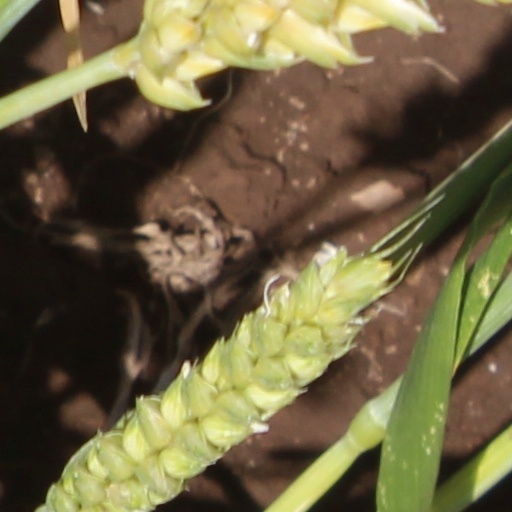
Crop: wheat